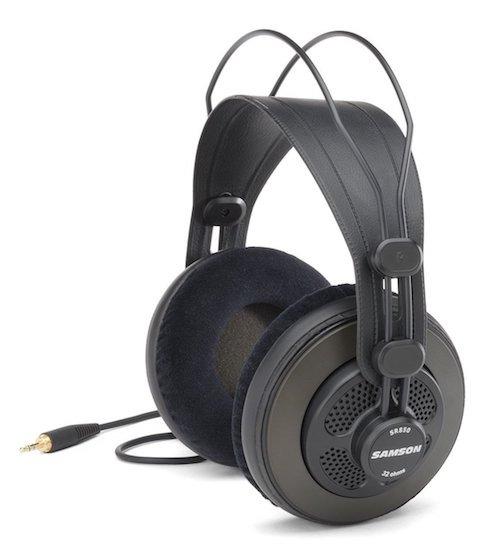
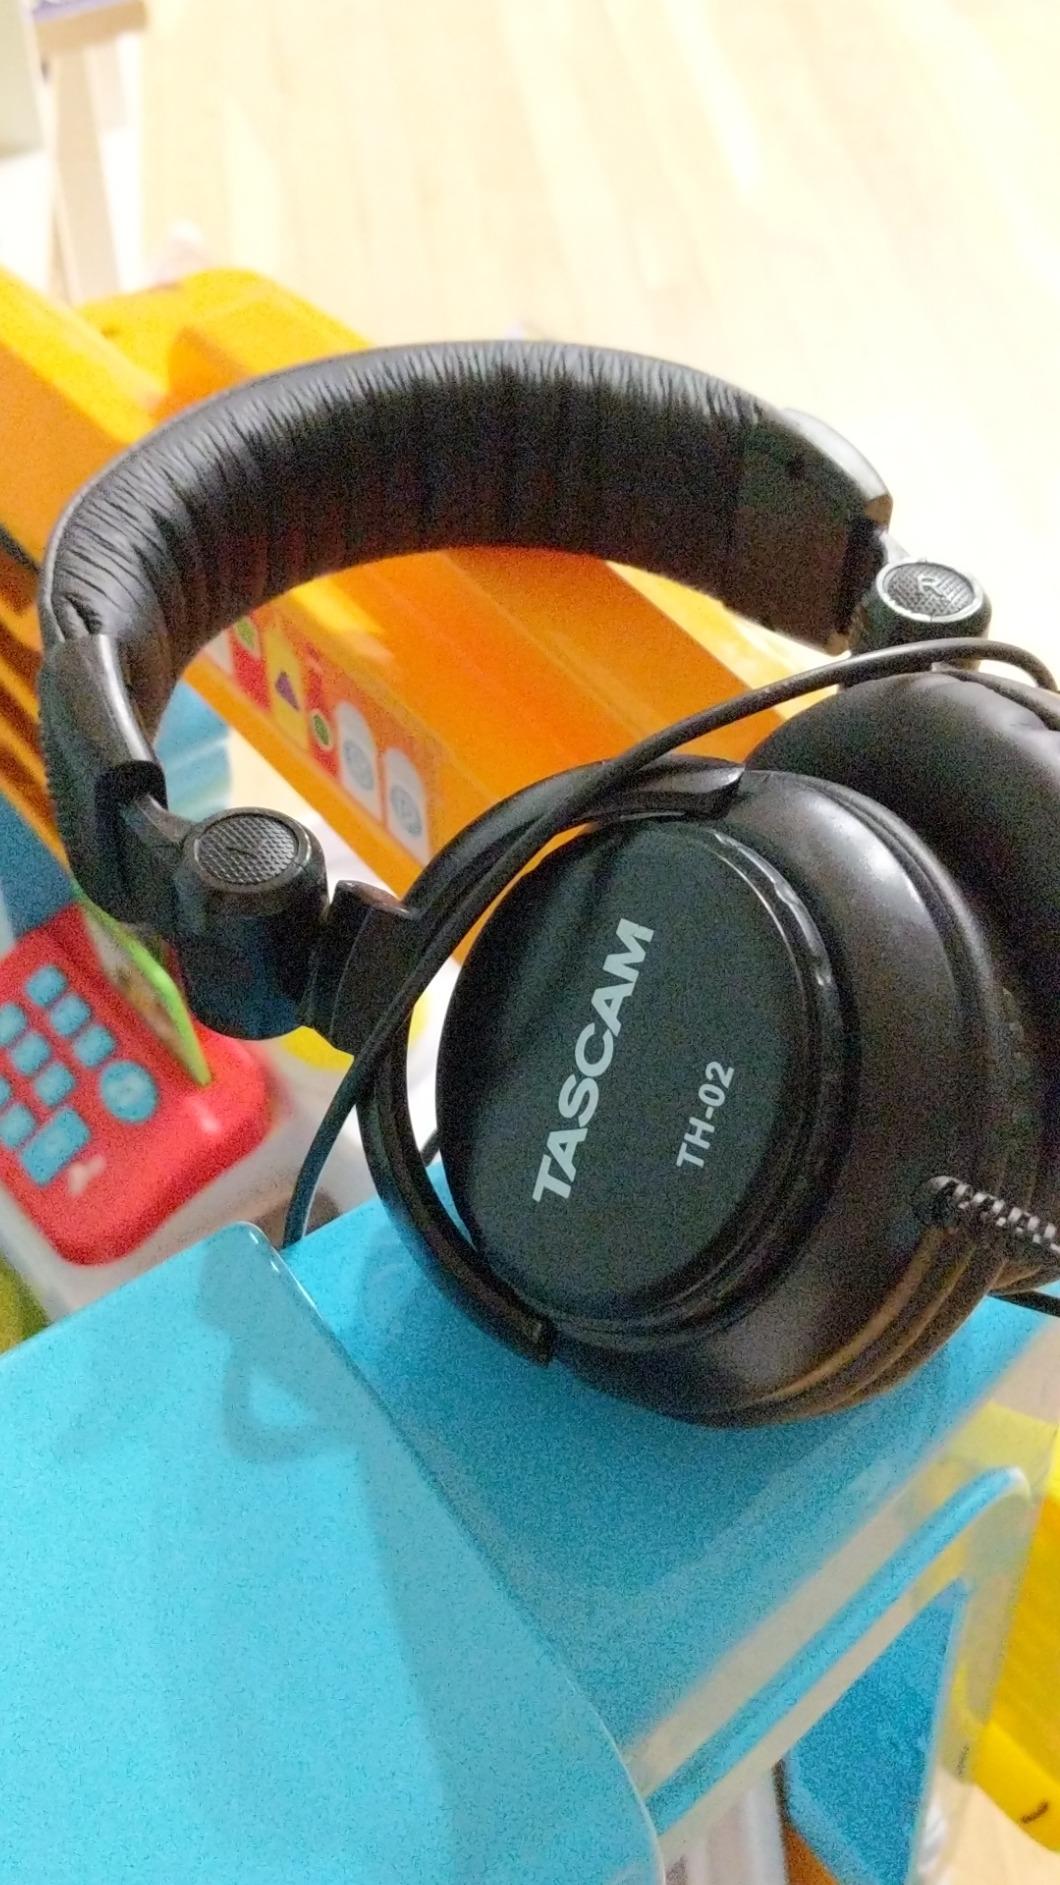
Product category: headphones
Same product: no